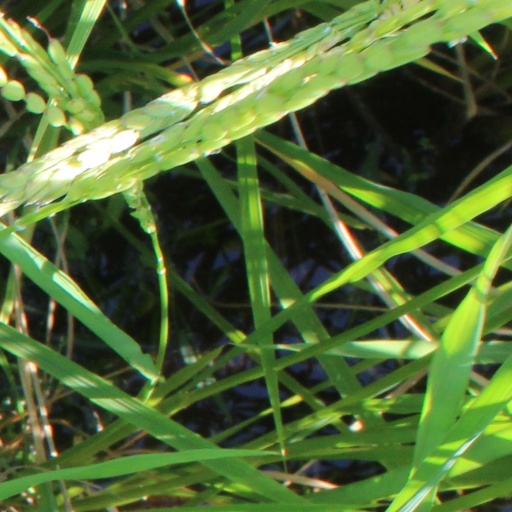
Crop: rice